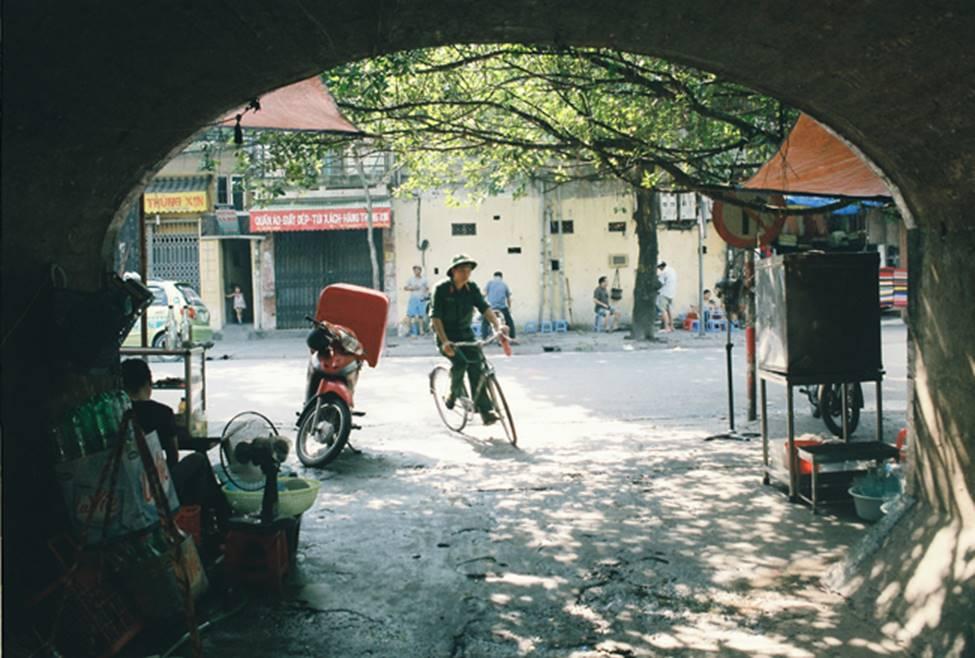
ở phía trước con ngõ có sự xuất hiện của một người đàn ông